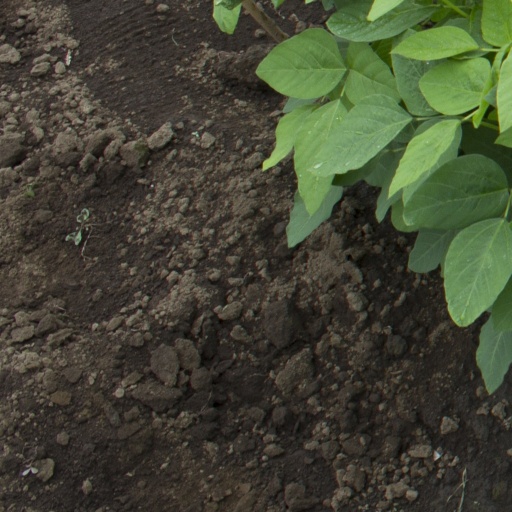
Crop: soybean